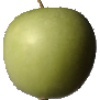
Label: apple_granny_smith